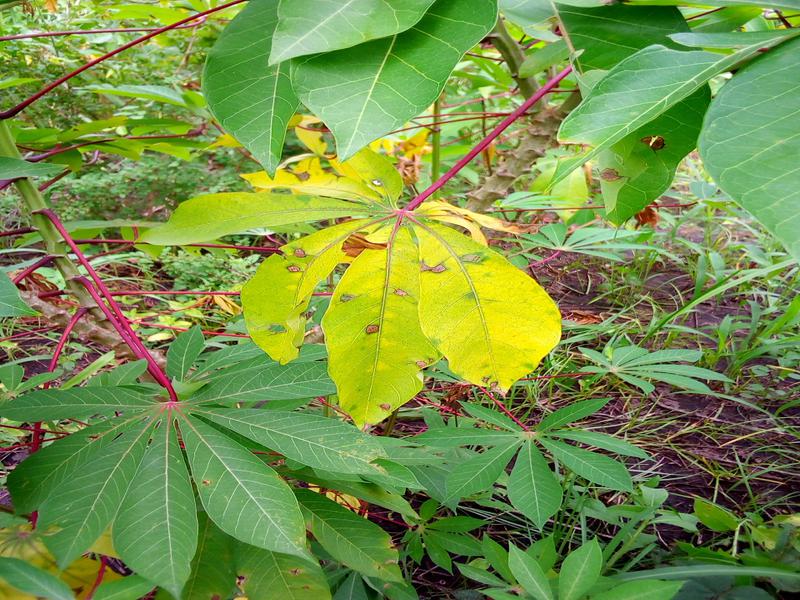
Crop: cassava
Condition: healthy